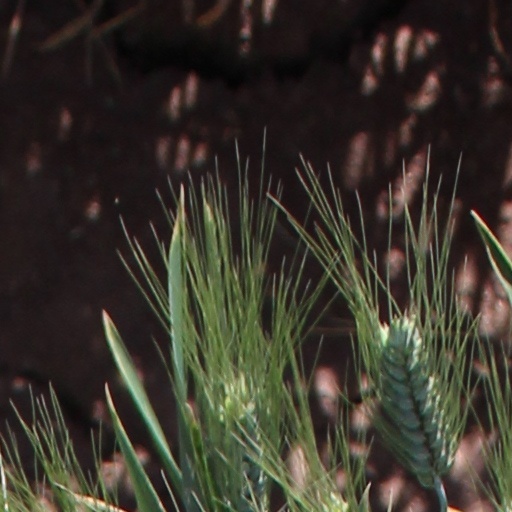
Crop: wheat